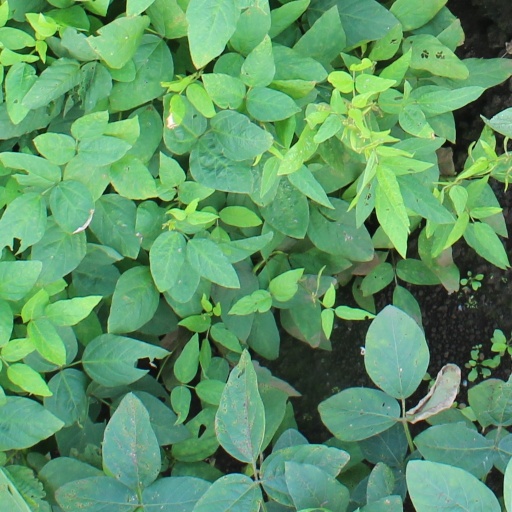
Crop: soybean